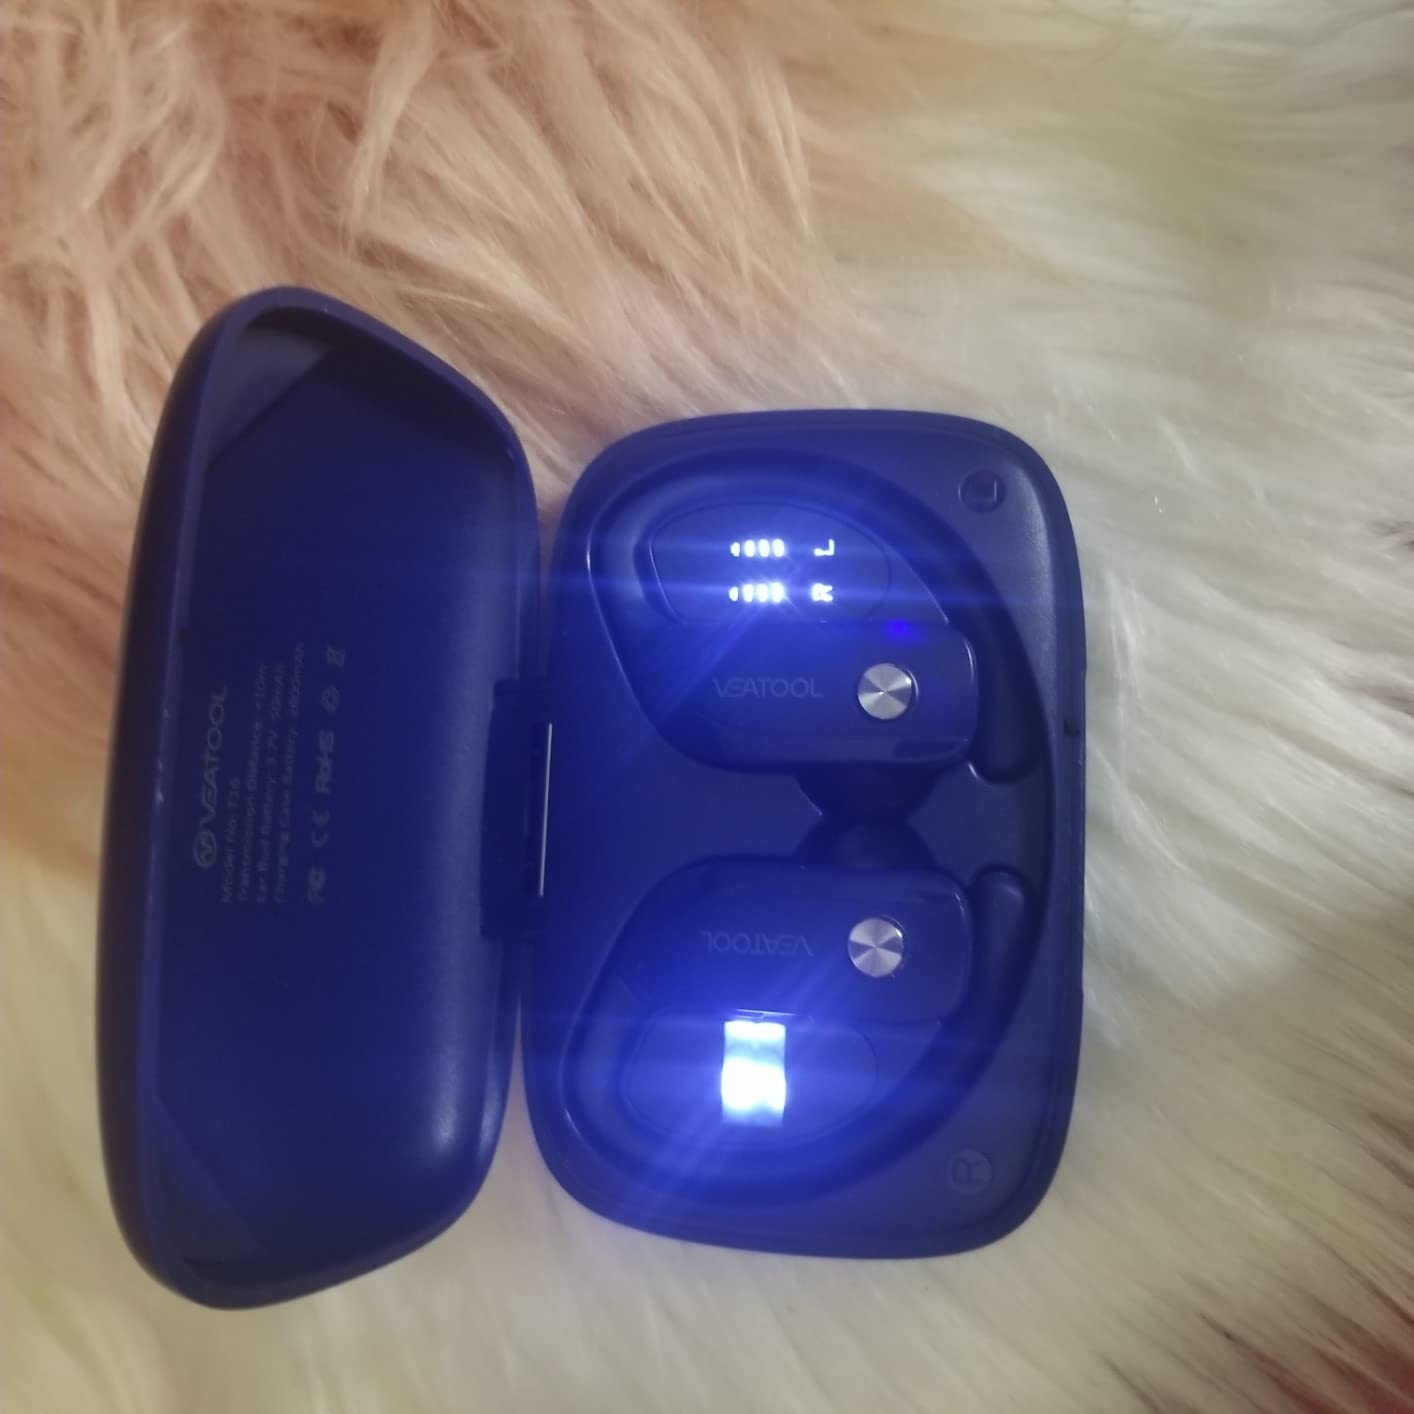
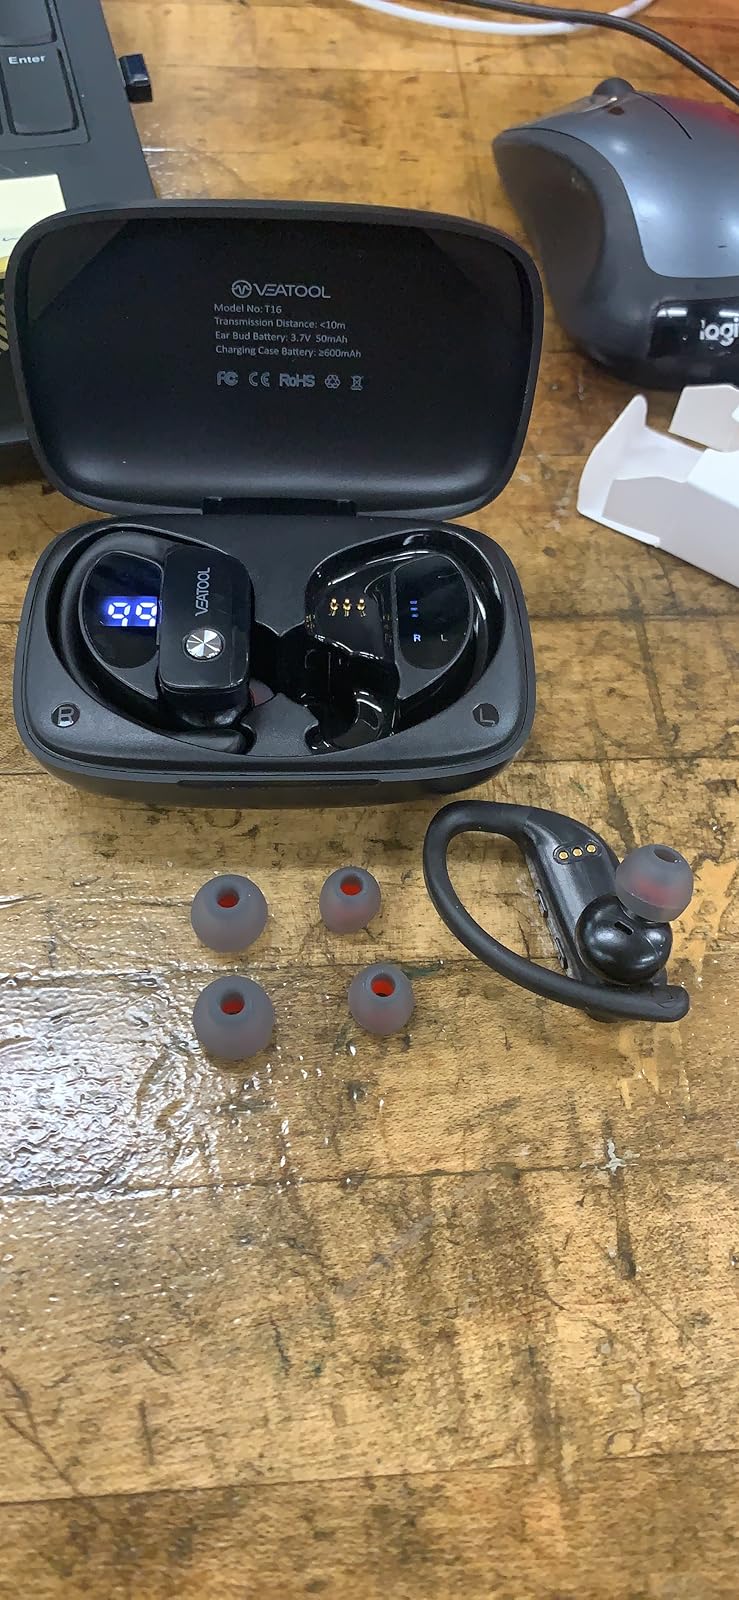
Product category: earbuds
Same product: no